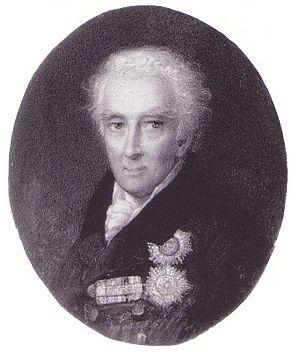
Le prince Frédéric de Hesse-Cassel est l'un des plus jeunes membres de la dynastie qui a gouverné le Landgraviat de Hesse-Cassel et un général danois.